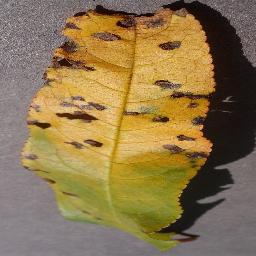
Label: Peach___Bacterial_spot